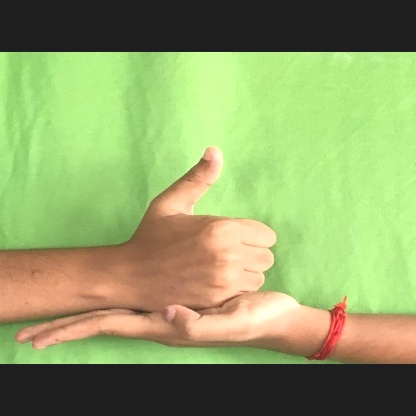
Mudra: Shivalinga